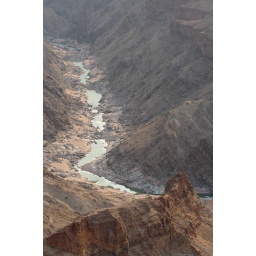
Fish river canyon in the evening